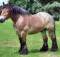
Label: cavallo